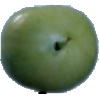
Label: Tomato not Ripened 1